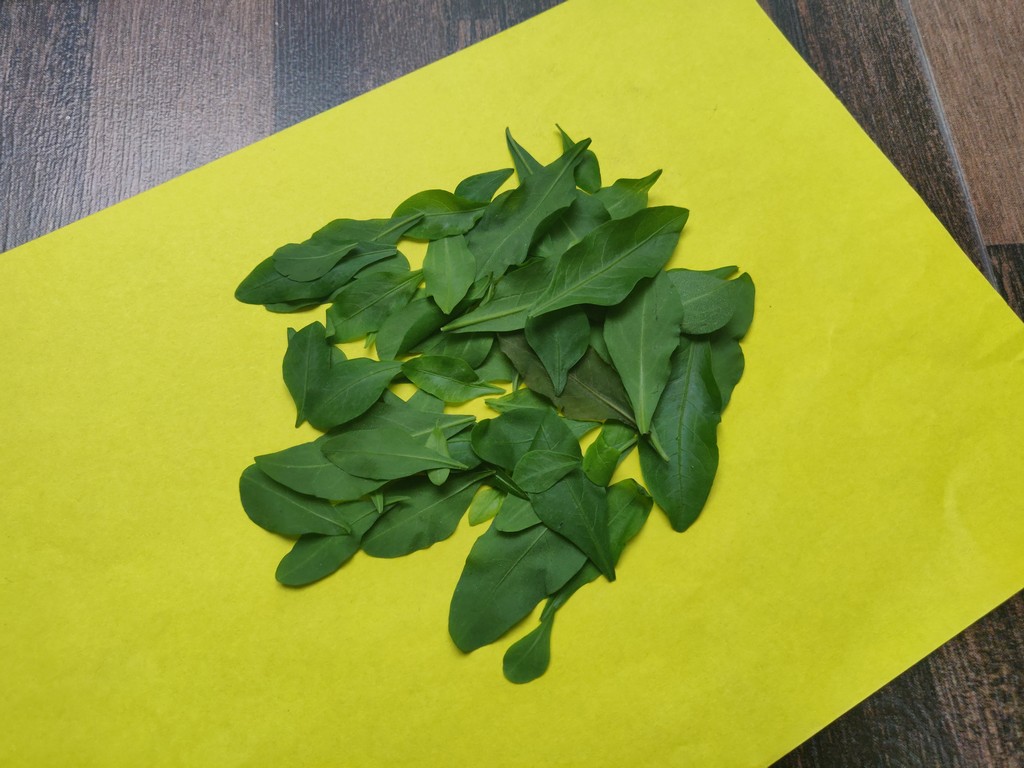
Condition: Healthy
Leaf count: multiple
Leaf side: unknown